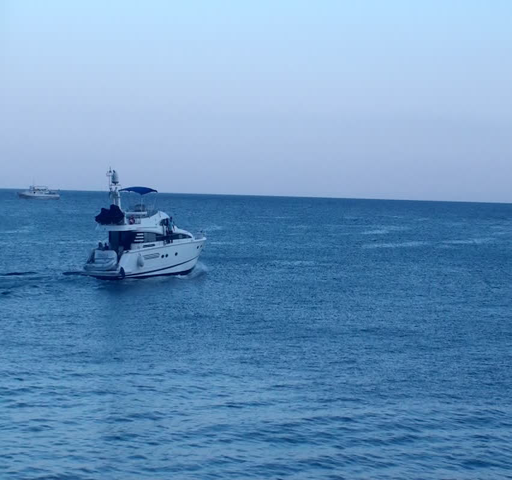
boat in the sea full hd